Vestfold Hospital Trust

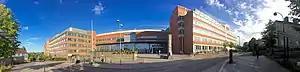
Tønsberg Hospital, 2015

Vestfold Hospital Trust ( "HF") is a public health trust which serves Vestfold, Norway. Its main facility is Tønsberg Hospital, which supplements divisions in Larvik and Stavern. As of 2019, the hospital had 5,400 employees. The hospital was founded in 1870. It was merged with Horten Hospital, originally the Navy Hospital, established in 1828, in 1998, and merged with Sandefjord Hospital and Larvik Hospital in 2000, and with the Psychiatry of Vestfold Trust in 2012. It is owned by the Norwegian state through Southern and Eastern Norway Regional Health Authority.